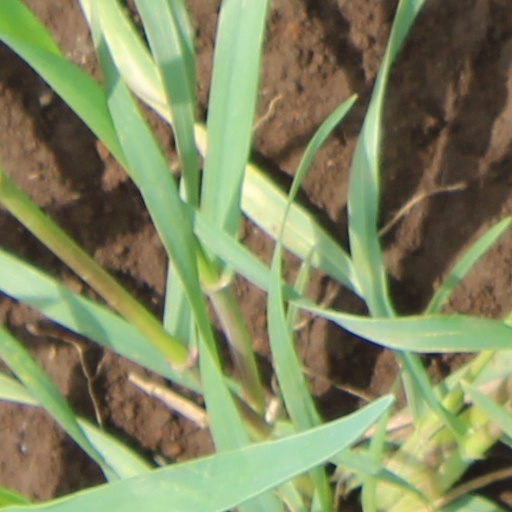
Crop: wheat